Blockbuster (retailer)

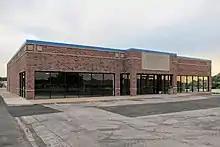
A Blockbuster store in the Midwest (2012)

Blockbuster was unable to make a $42.4 million (~$ in ) interest payment to bondholders and was given until August 13, 2010, to pay off the debt. The company hired Jeff Stegenga to be its chief restructuring officer (CRO) in an effort to satisfy bondholder demands and recapitalize the company. After failing to pay on August 13, bondholders gave Blockbuster until September 30, 2010.